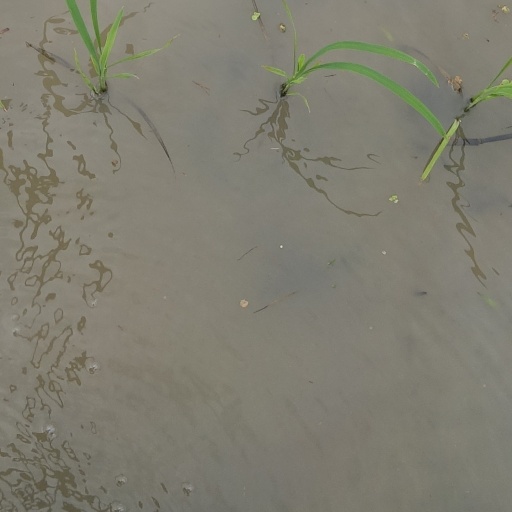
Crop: rice